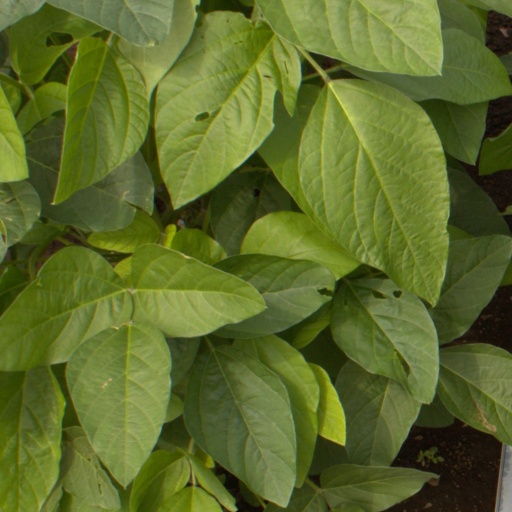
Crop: soybean